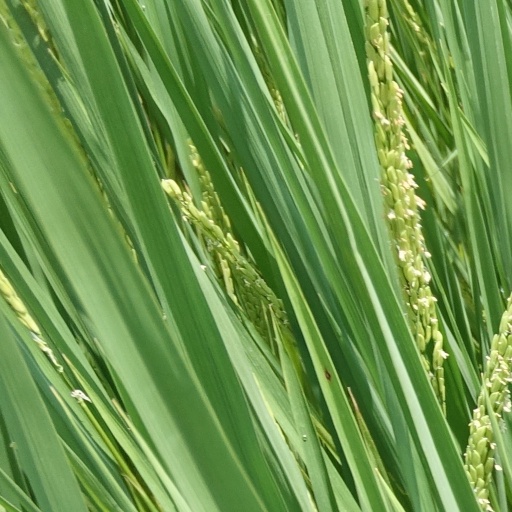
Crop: rice